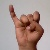
The image shows a hand gesture representing the letter 'I' in Indian Sign Language.